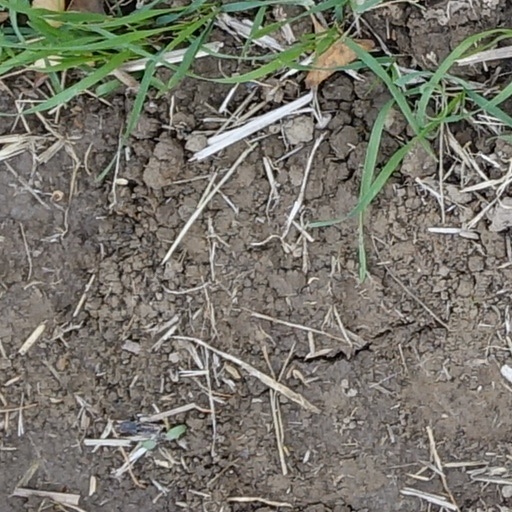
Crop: wheat